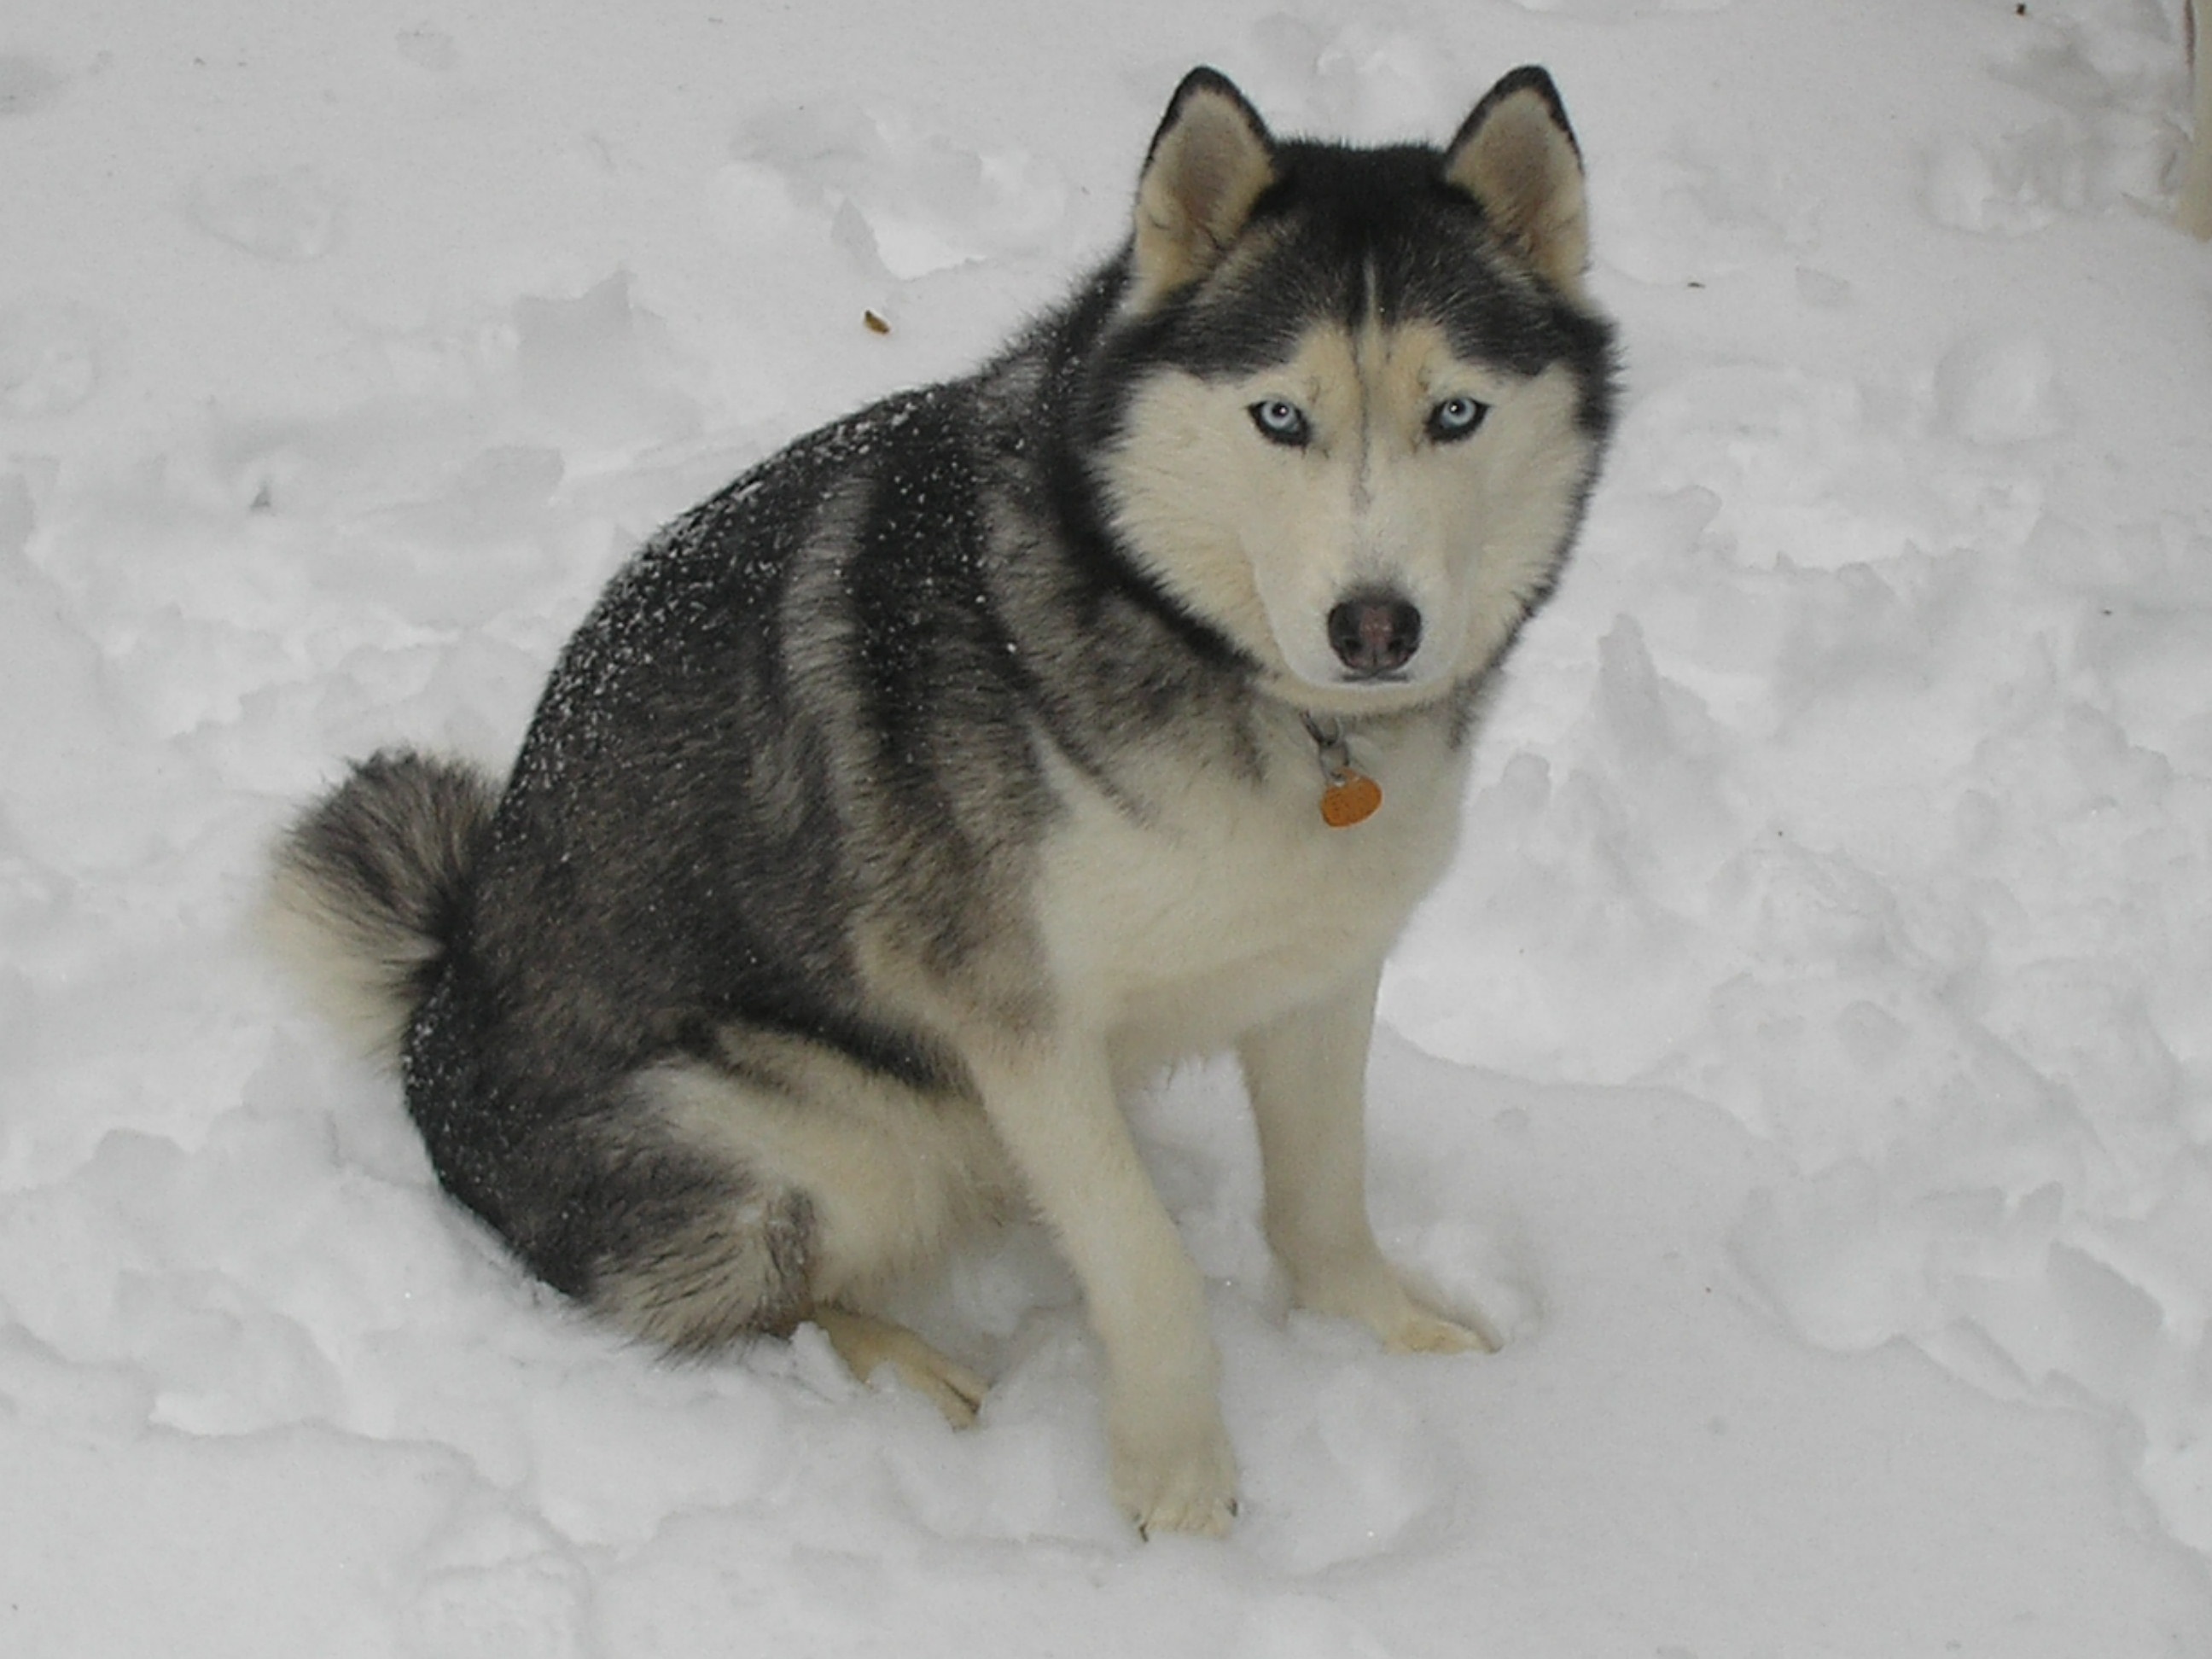
snow, winter, dog, mammal, husky, vertebrate, dog breed, sled dog, siberian husky, alaskan malamute, dog like mammal, saarloos wolfdog, wolfdog, czechoslovakian wolfdog, dog breed group, greenland dog, east siberian laika, west siberian laika, j mthund, dog crossbreeds, tamaskan dog, northern inuit dog, native american indian dog, miniature siberian husky, alaskan klee kai, snow husky